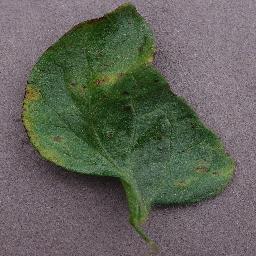
Label: Tomato___Bacterial_spot